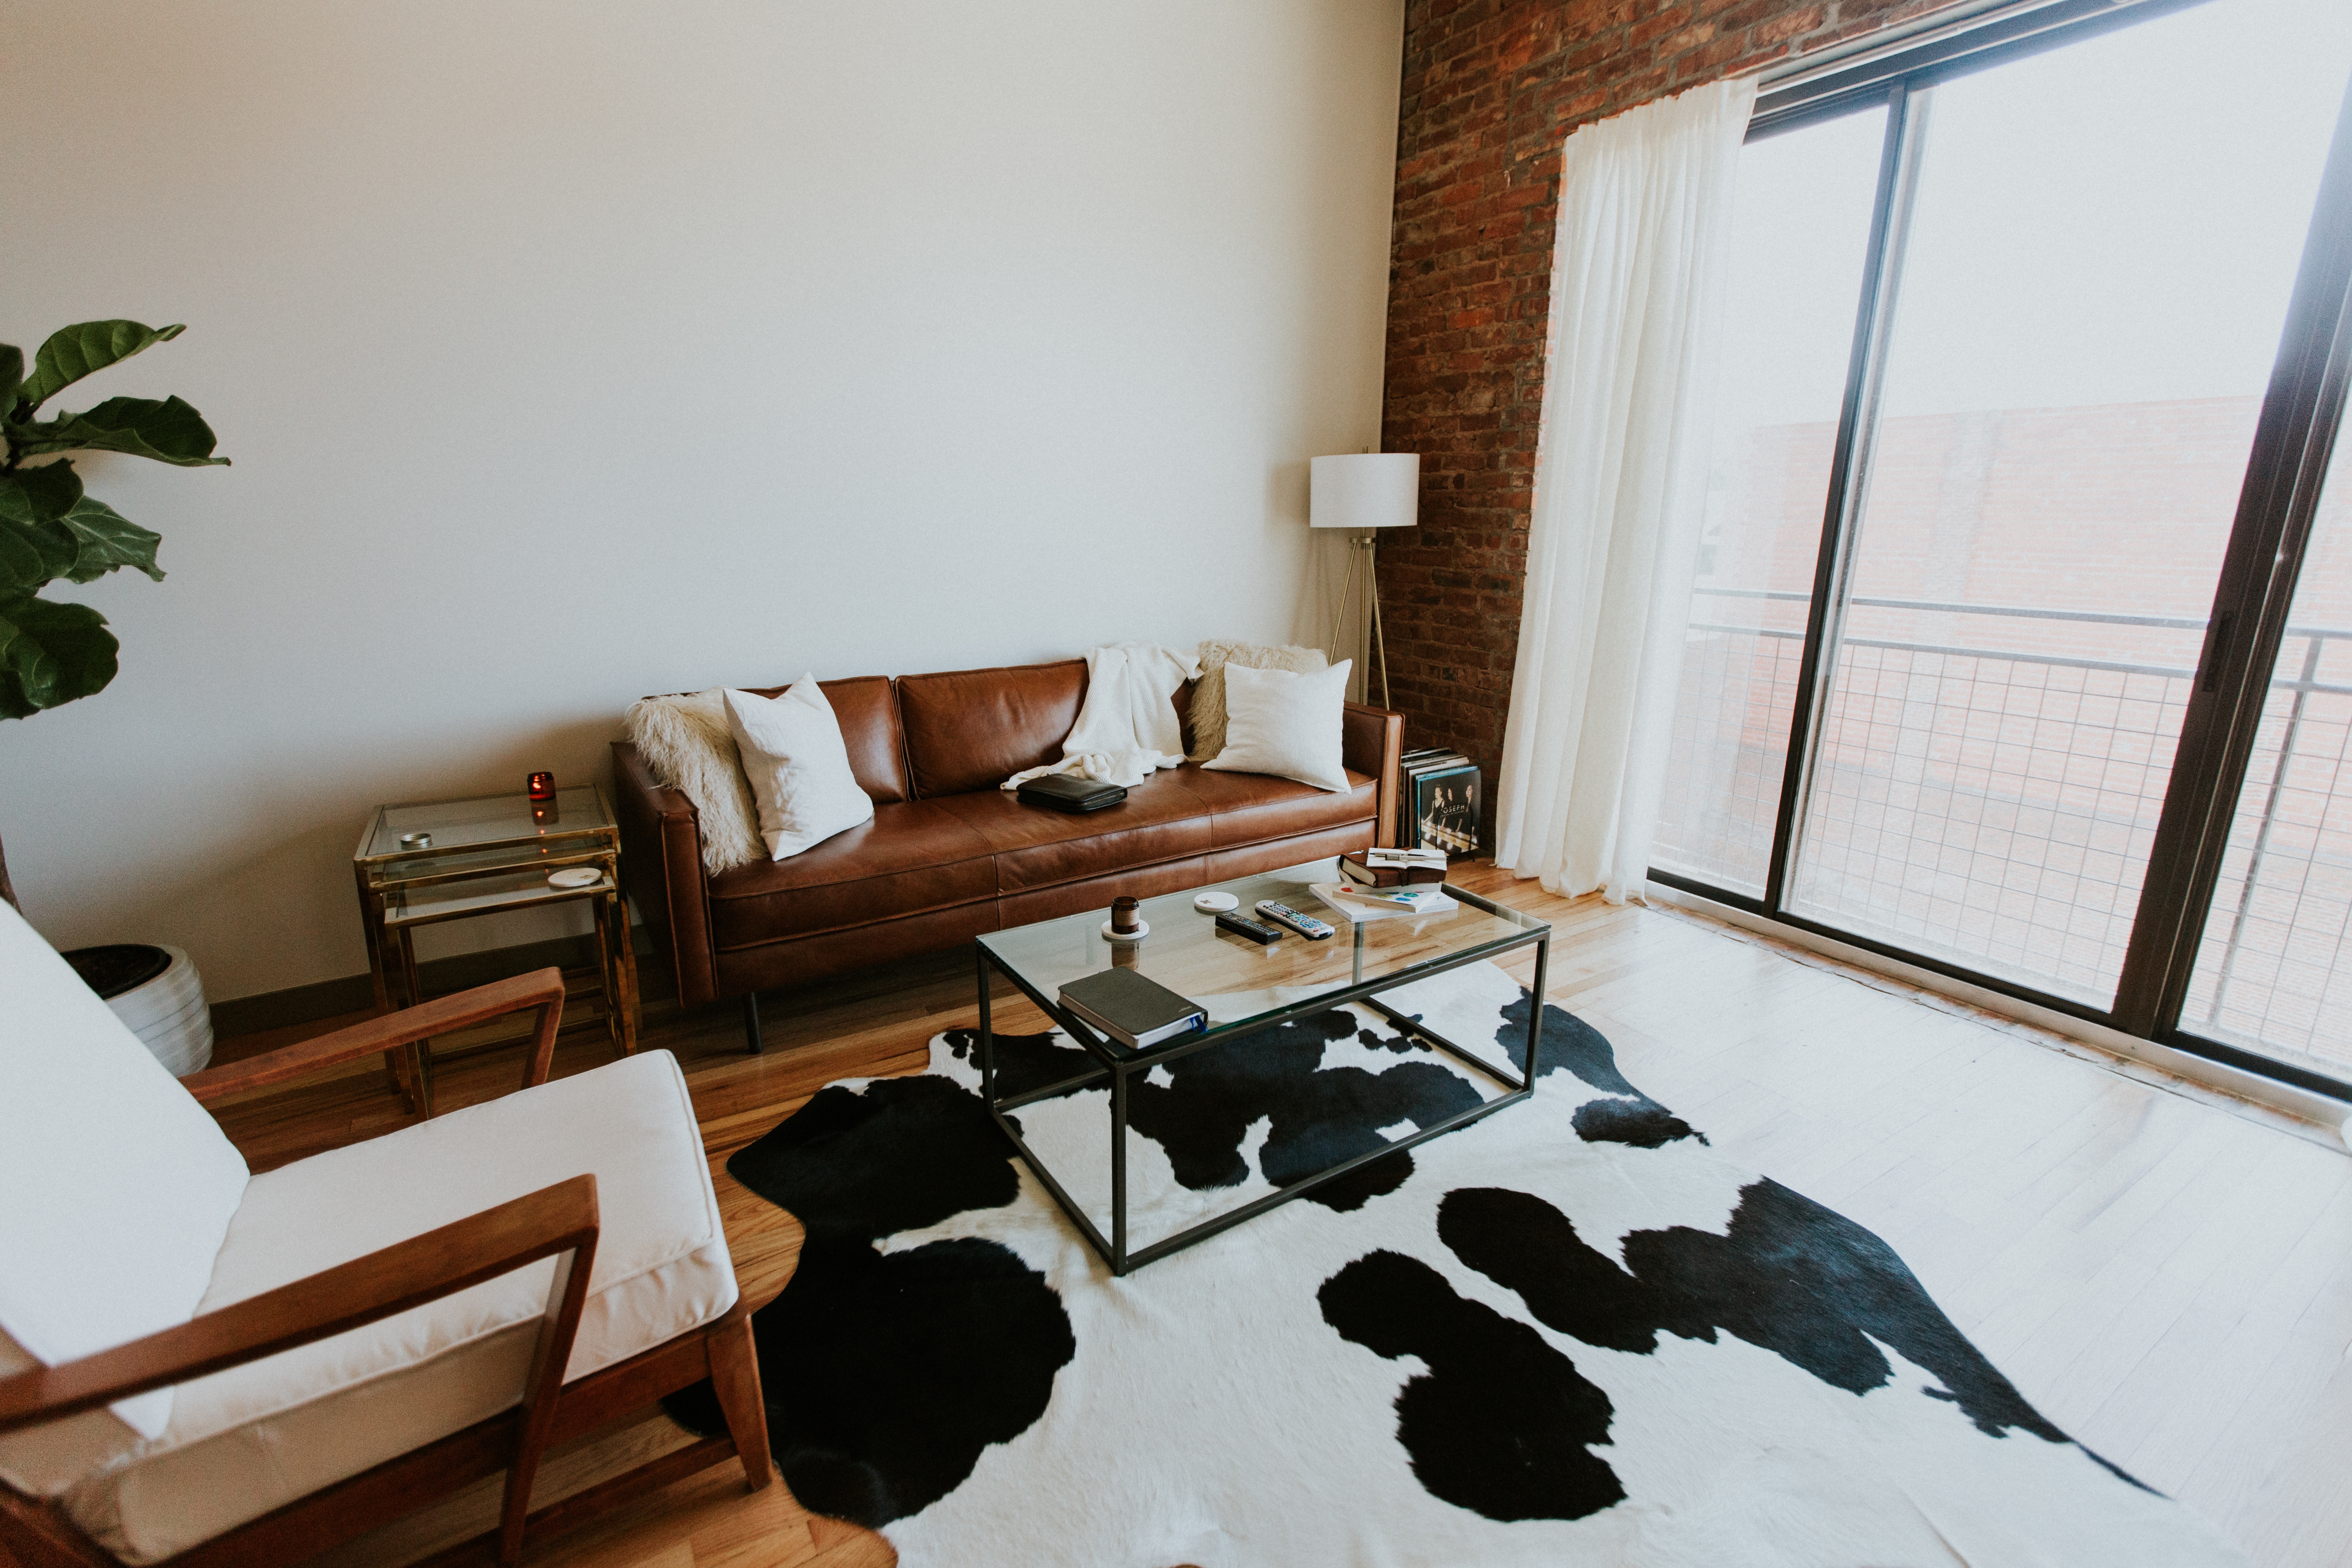
table, wood, house, floor, window, home, property, living room, furniture, room, interior design, flooring